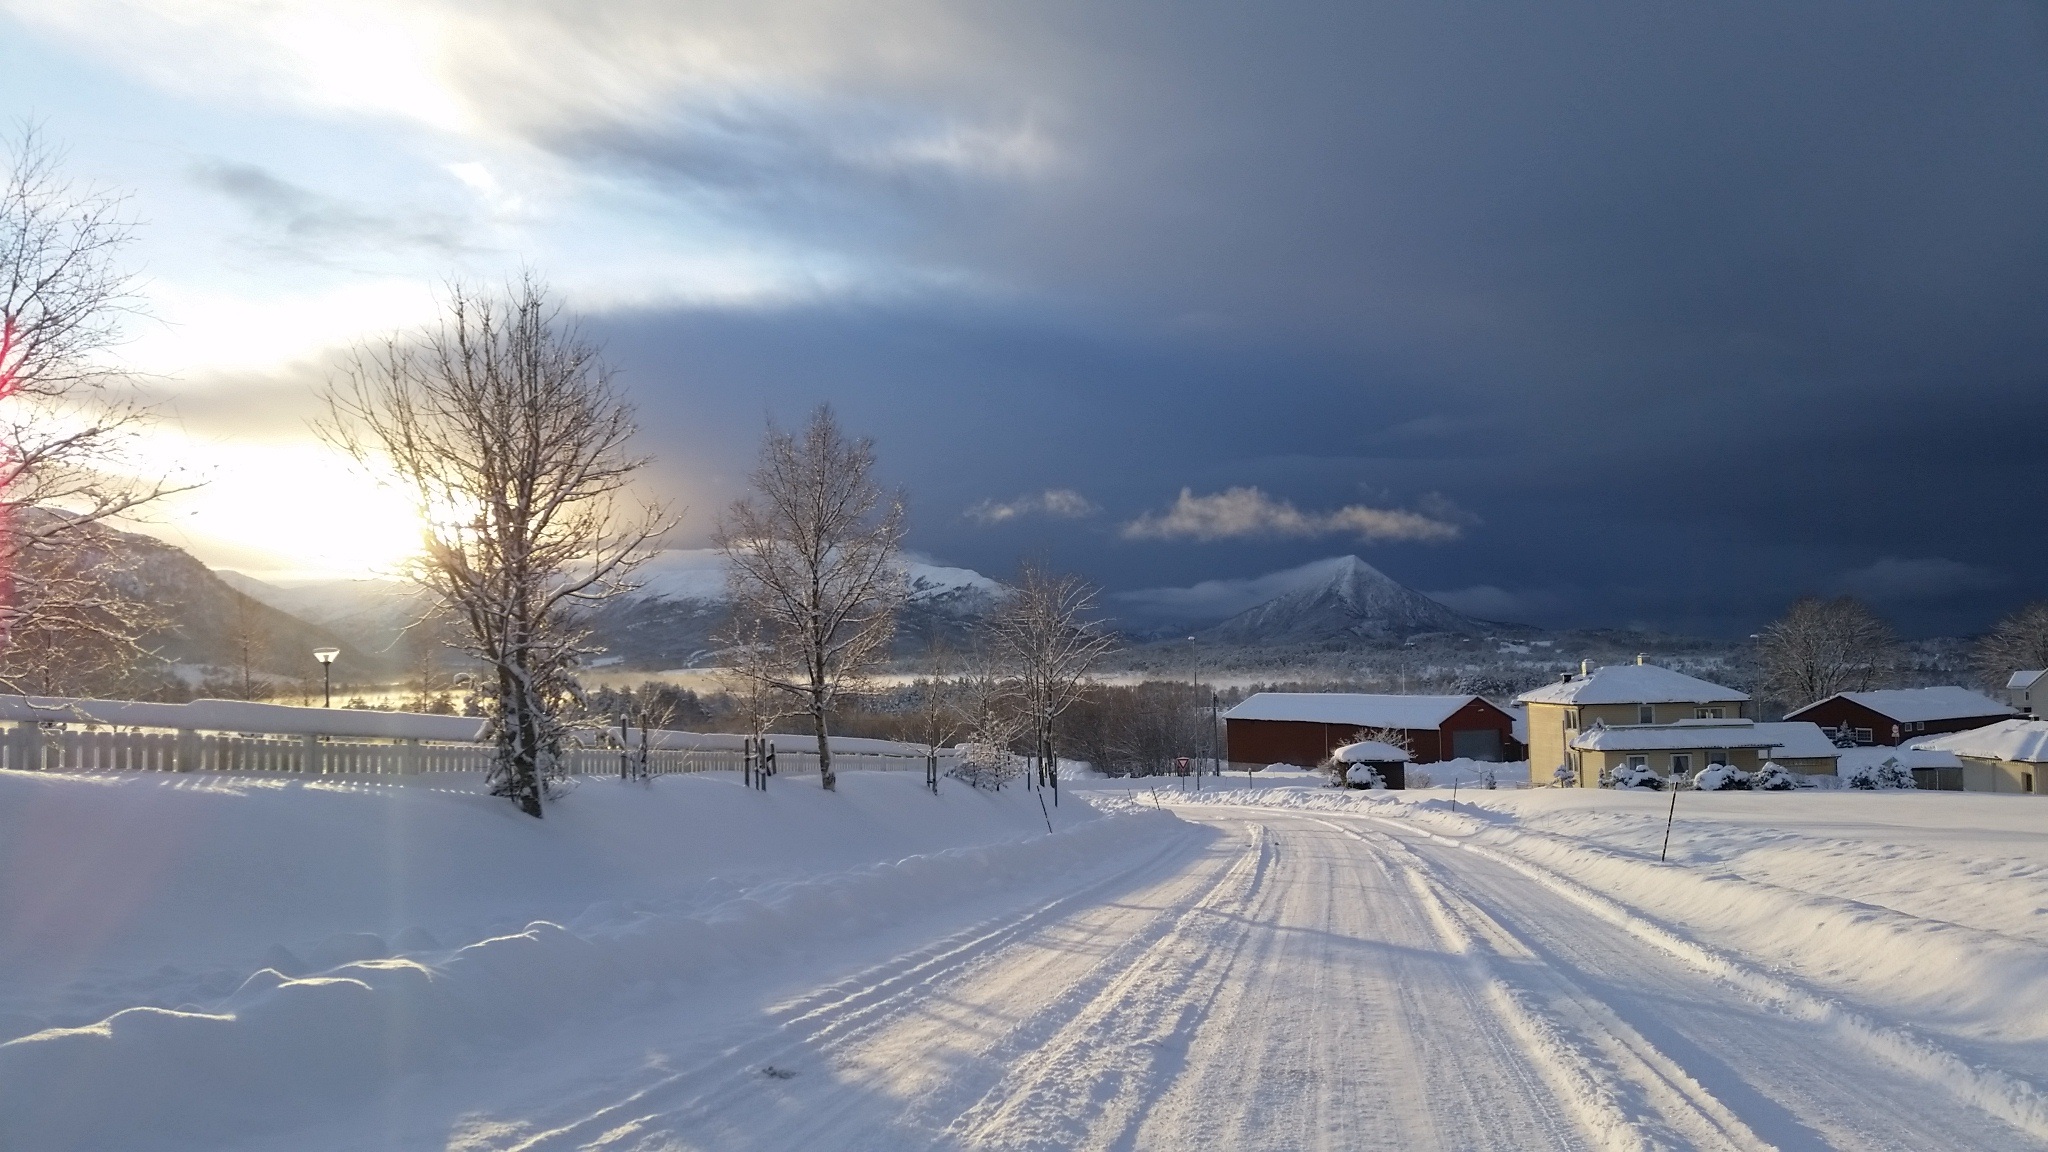
mountain, snow, cold, winter, sunlight, morning, frost, weather, season, piste, norway, scandinavia, nordic, freezing, in the cold, snow scene, winter scene, winter landscapes, landscape photography